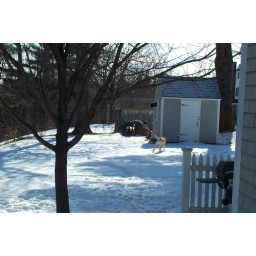
DCP_2160 Augie watched by cat on rock